Electoral district of Caloundra

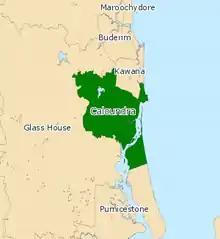
Electoral map of Caloundra 2008

Caloundra is a Legislative Assembly of Queensland electoral district on the Sunshine Coast in the Australian state of Queensland. The electorate is centred on the city of Caloundra and stretches north to Wurtulla, south to Pelican Waters and west to the Bruce Highway.